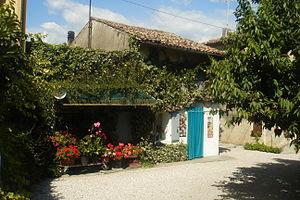
L'osteria est un établissement public en Italie où l'on sert principalement du vin et, dans certains cas, à manger ou des en-cas.